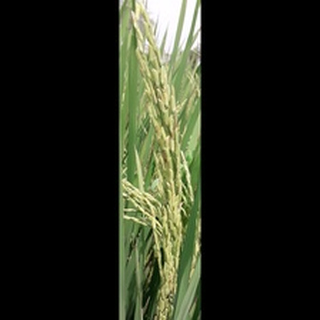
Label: healthy_rice